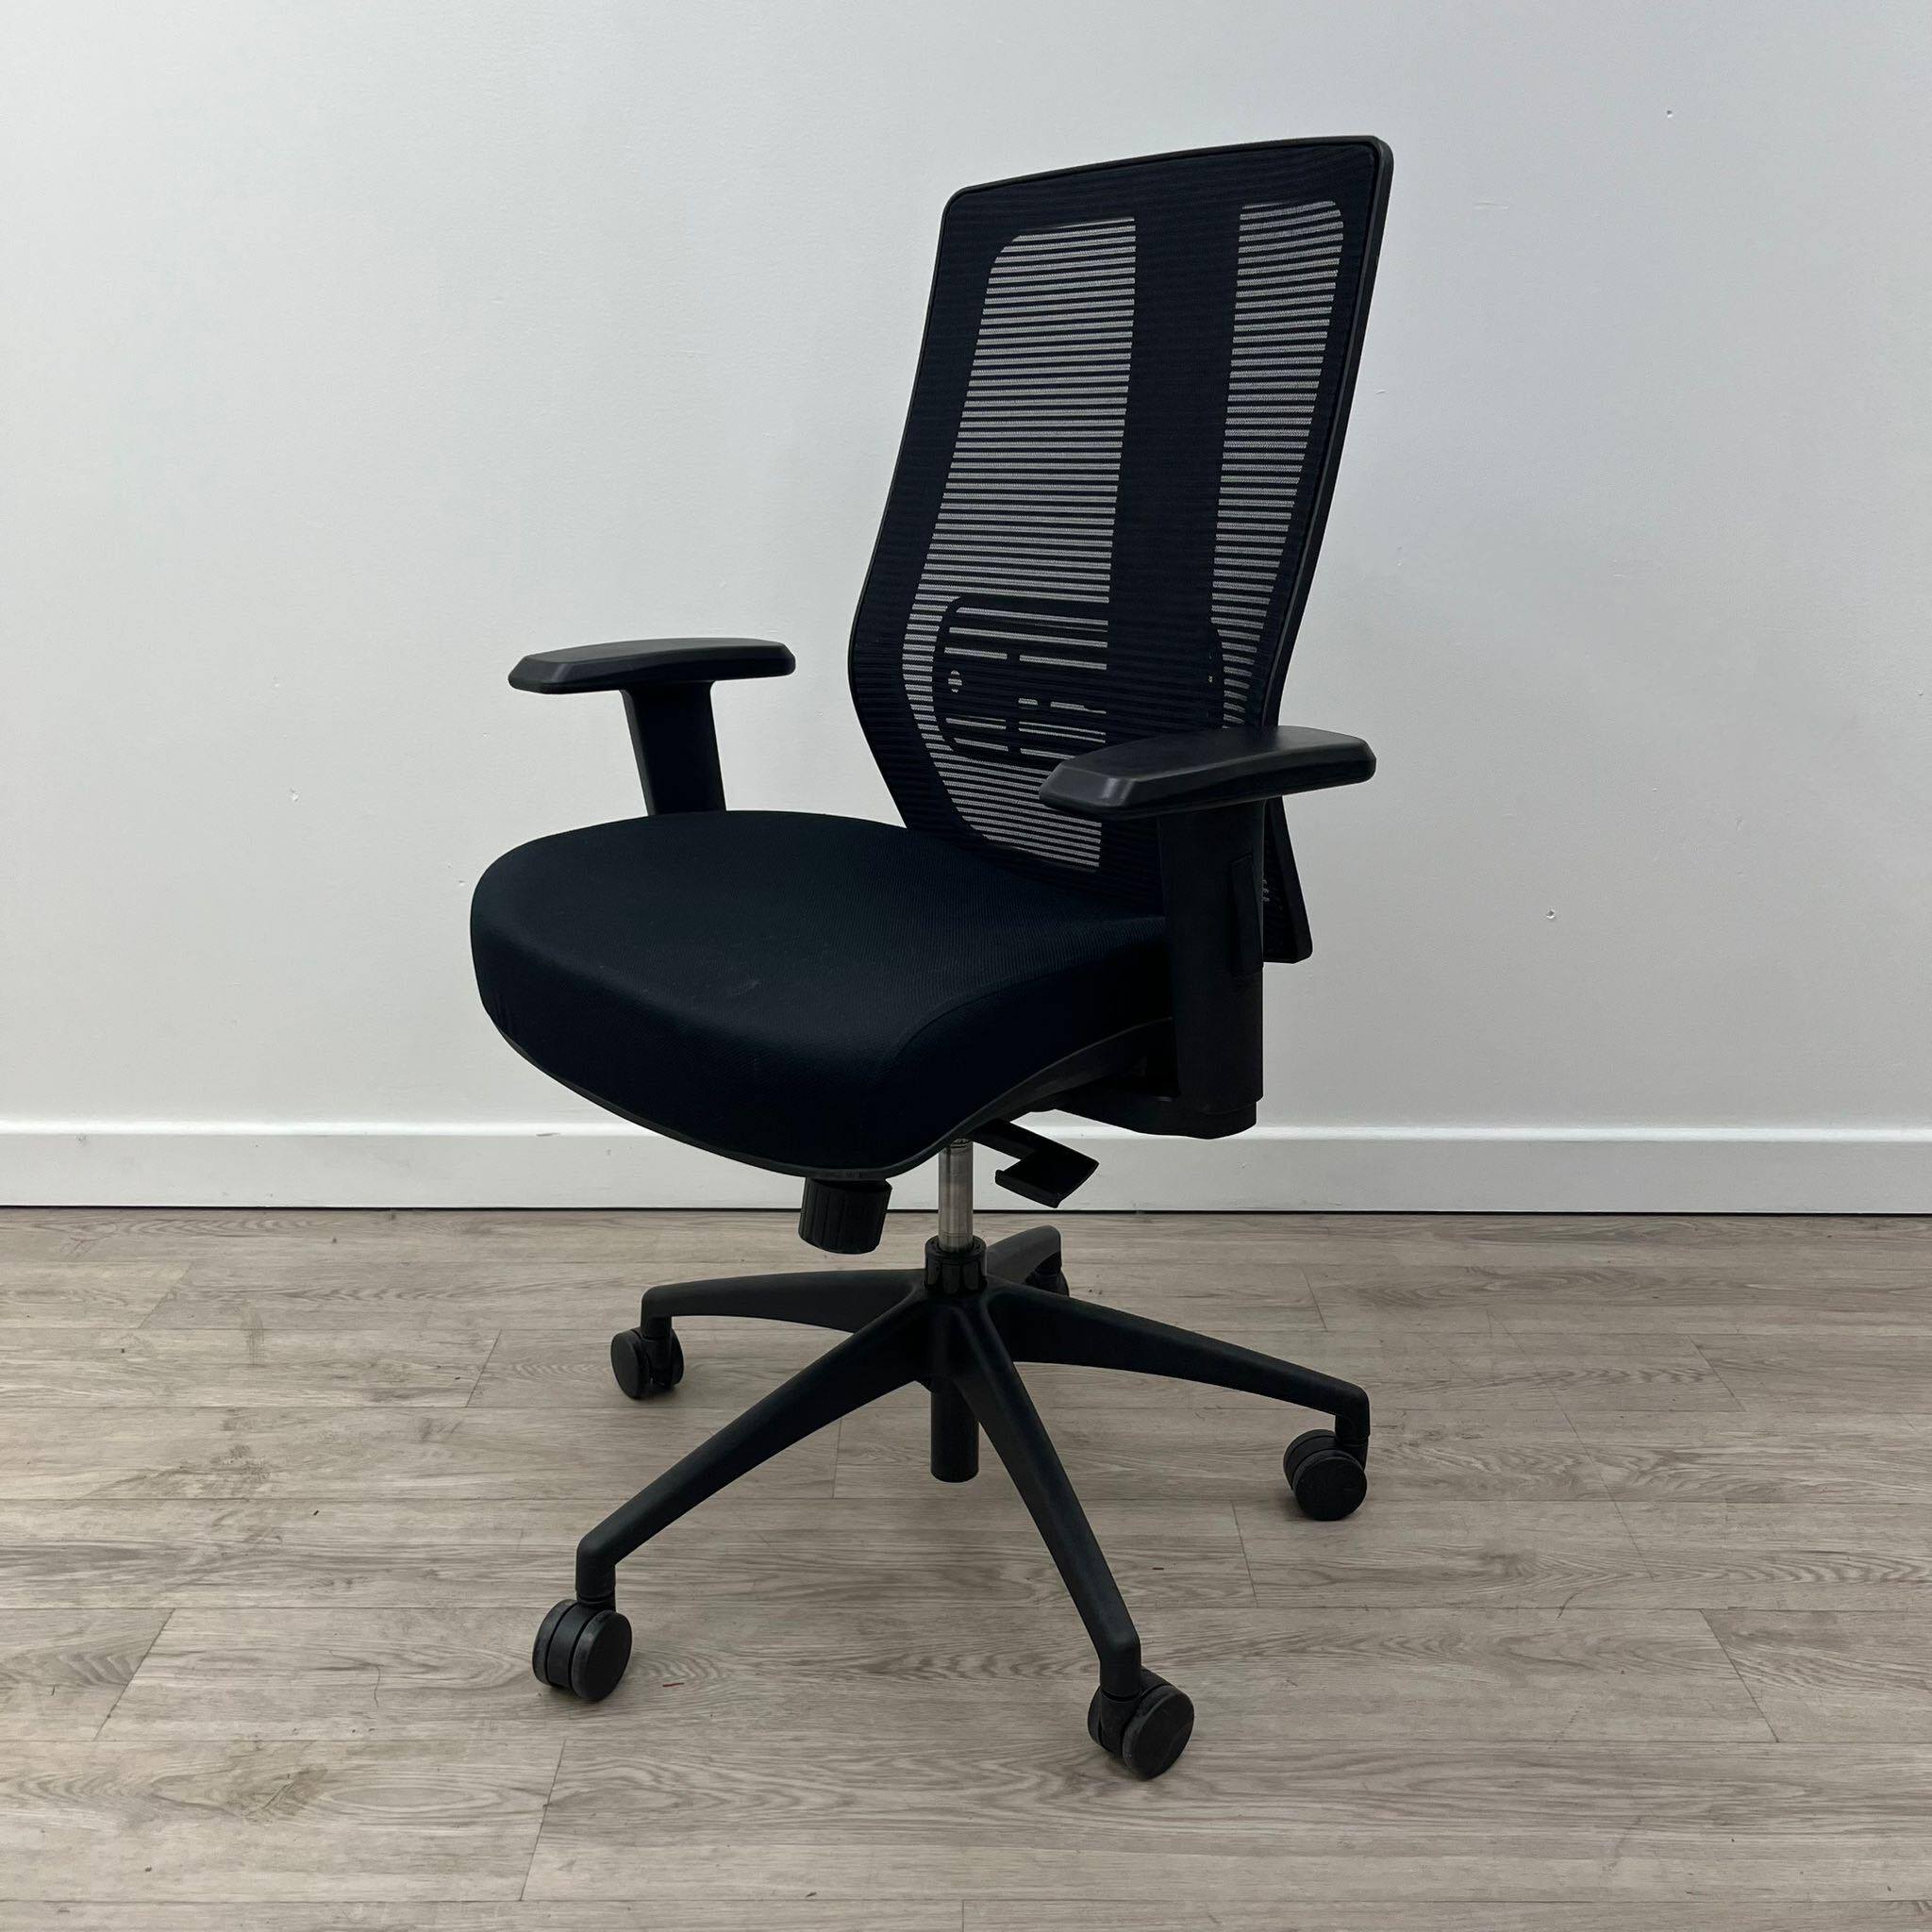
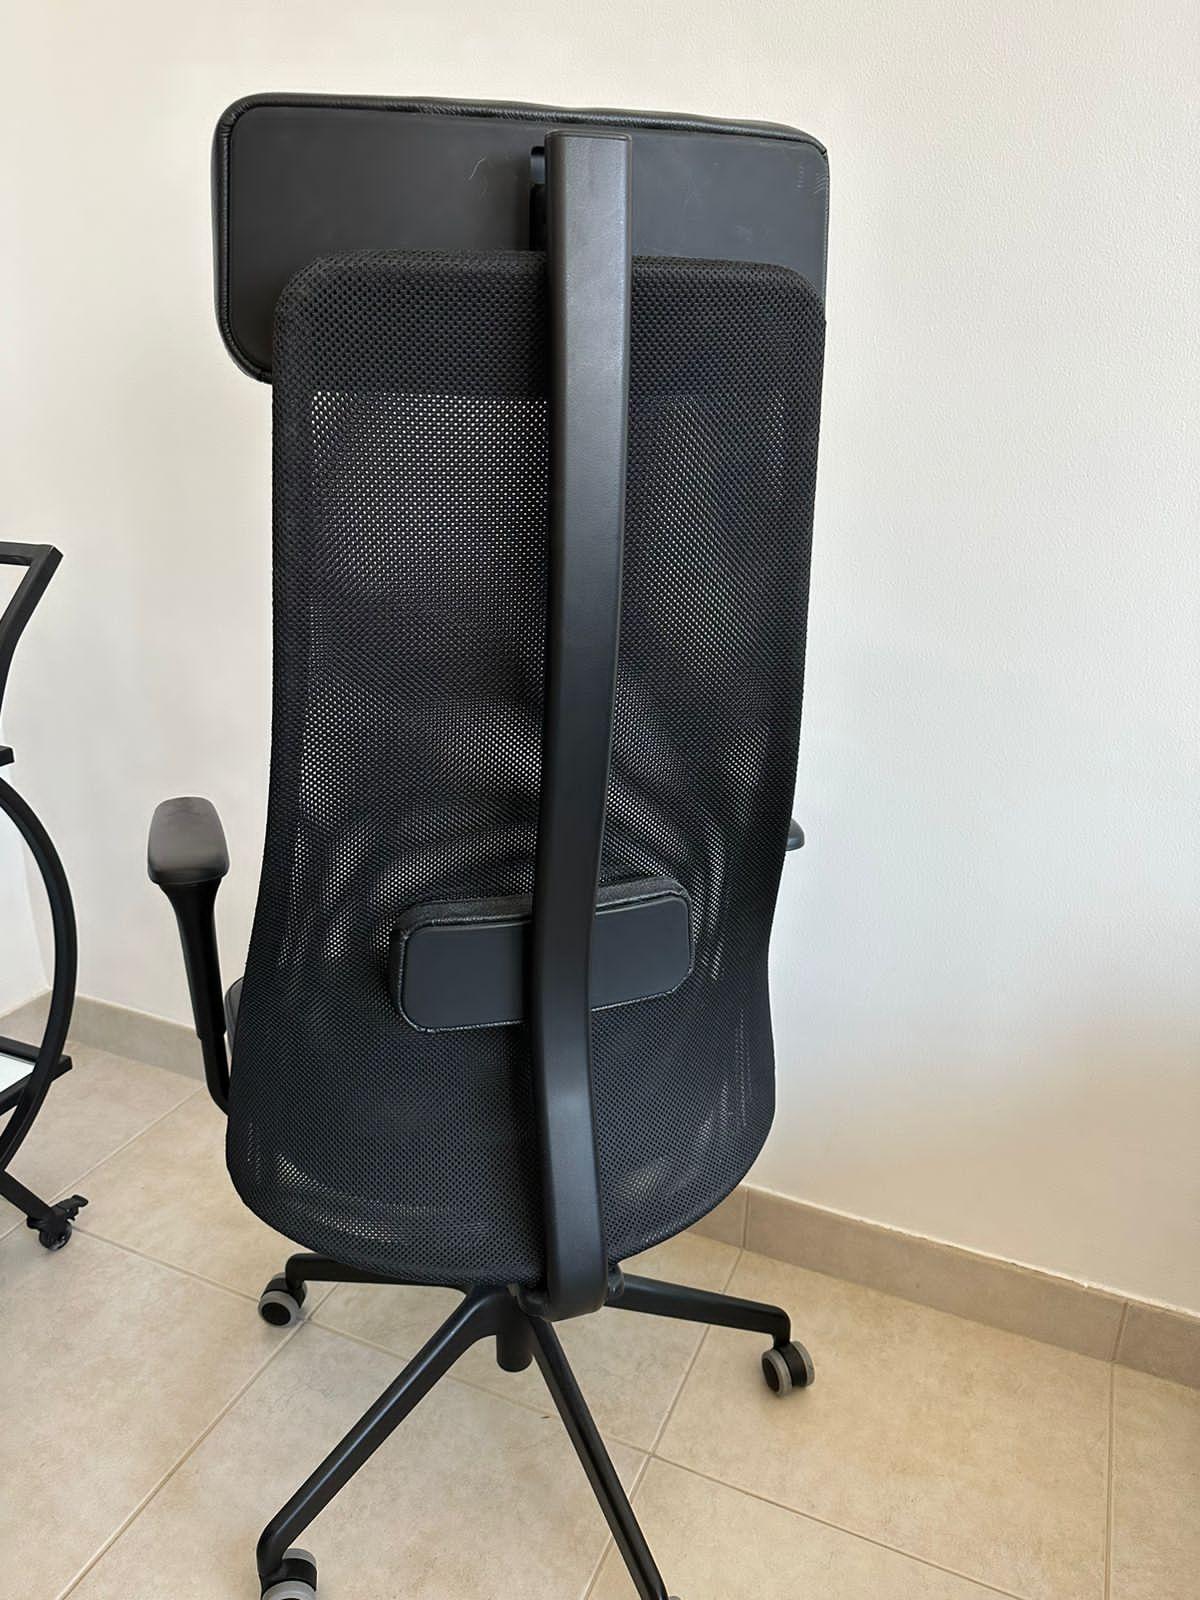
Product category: items_chair
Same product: no